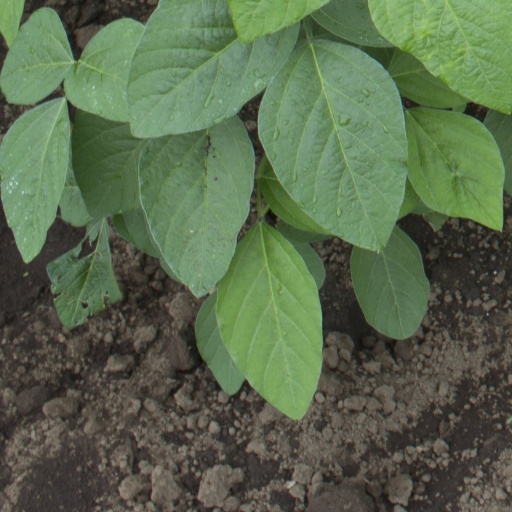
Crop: soybean